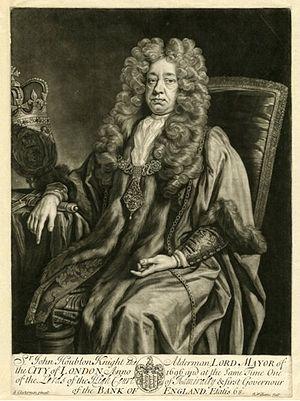
John Houblon, né le 13 mars 1632 et mort le 10 janvier 1712, est un homme d'affaires anglais, issu d'une famille d'origine hennuyère. En 1693, il obtient, du roi d'Espagne Charles II, le droit de commercer avec les colonies espagnoles en Amérique et de repêcher les trésors des épaves de galions naufragés dans la mer des Caraïbes. En 1695, il est nommé lord-maire de Londres. Dans le même temps, il fut le premier gouverneur de la Banque d'Angleterre.